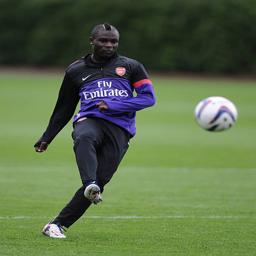
soccer player during a training session .